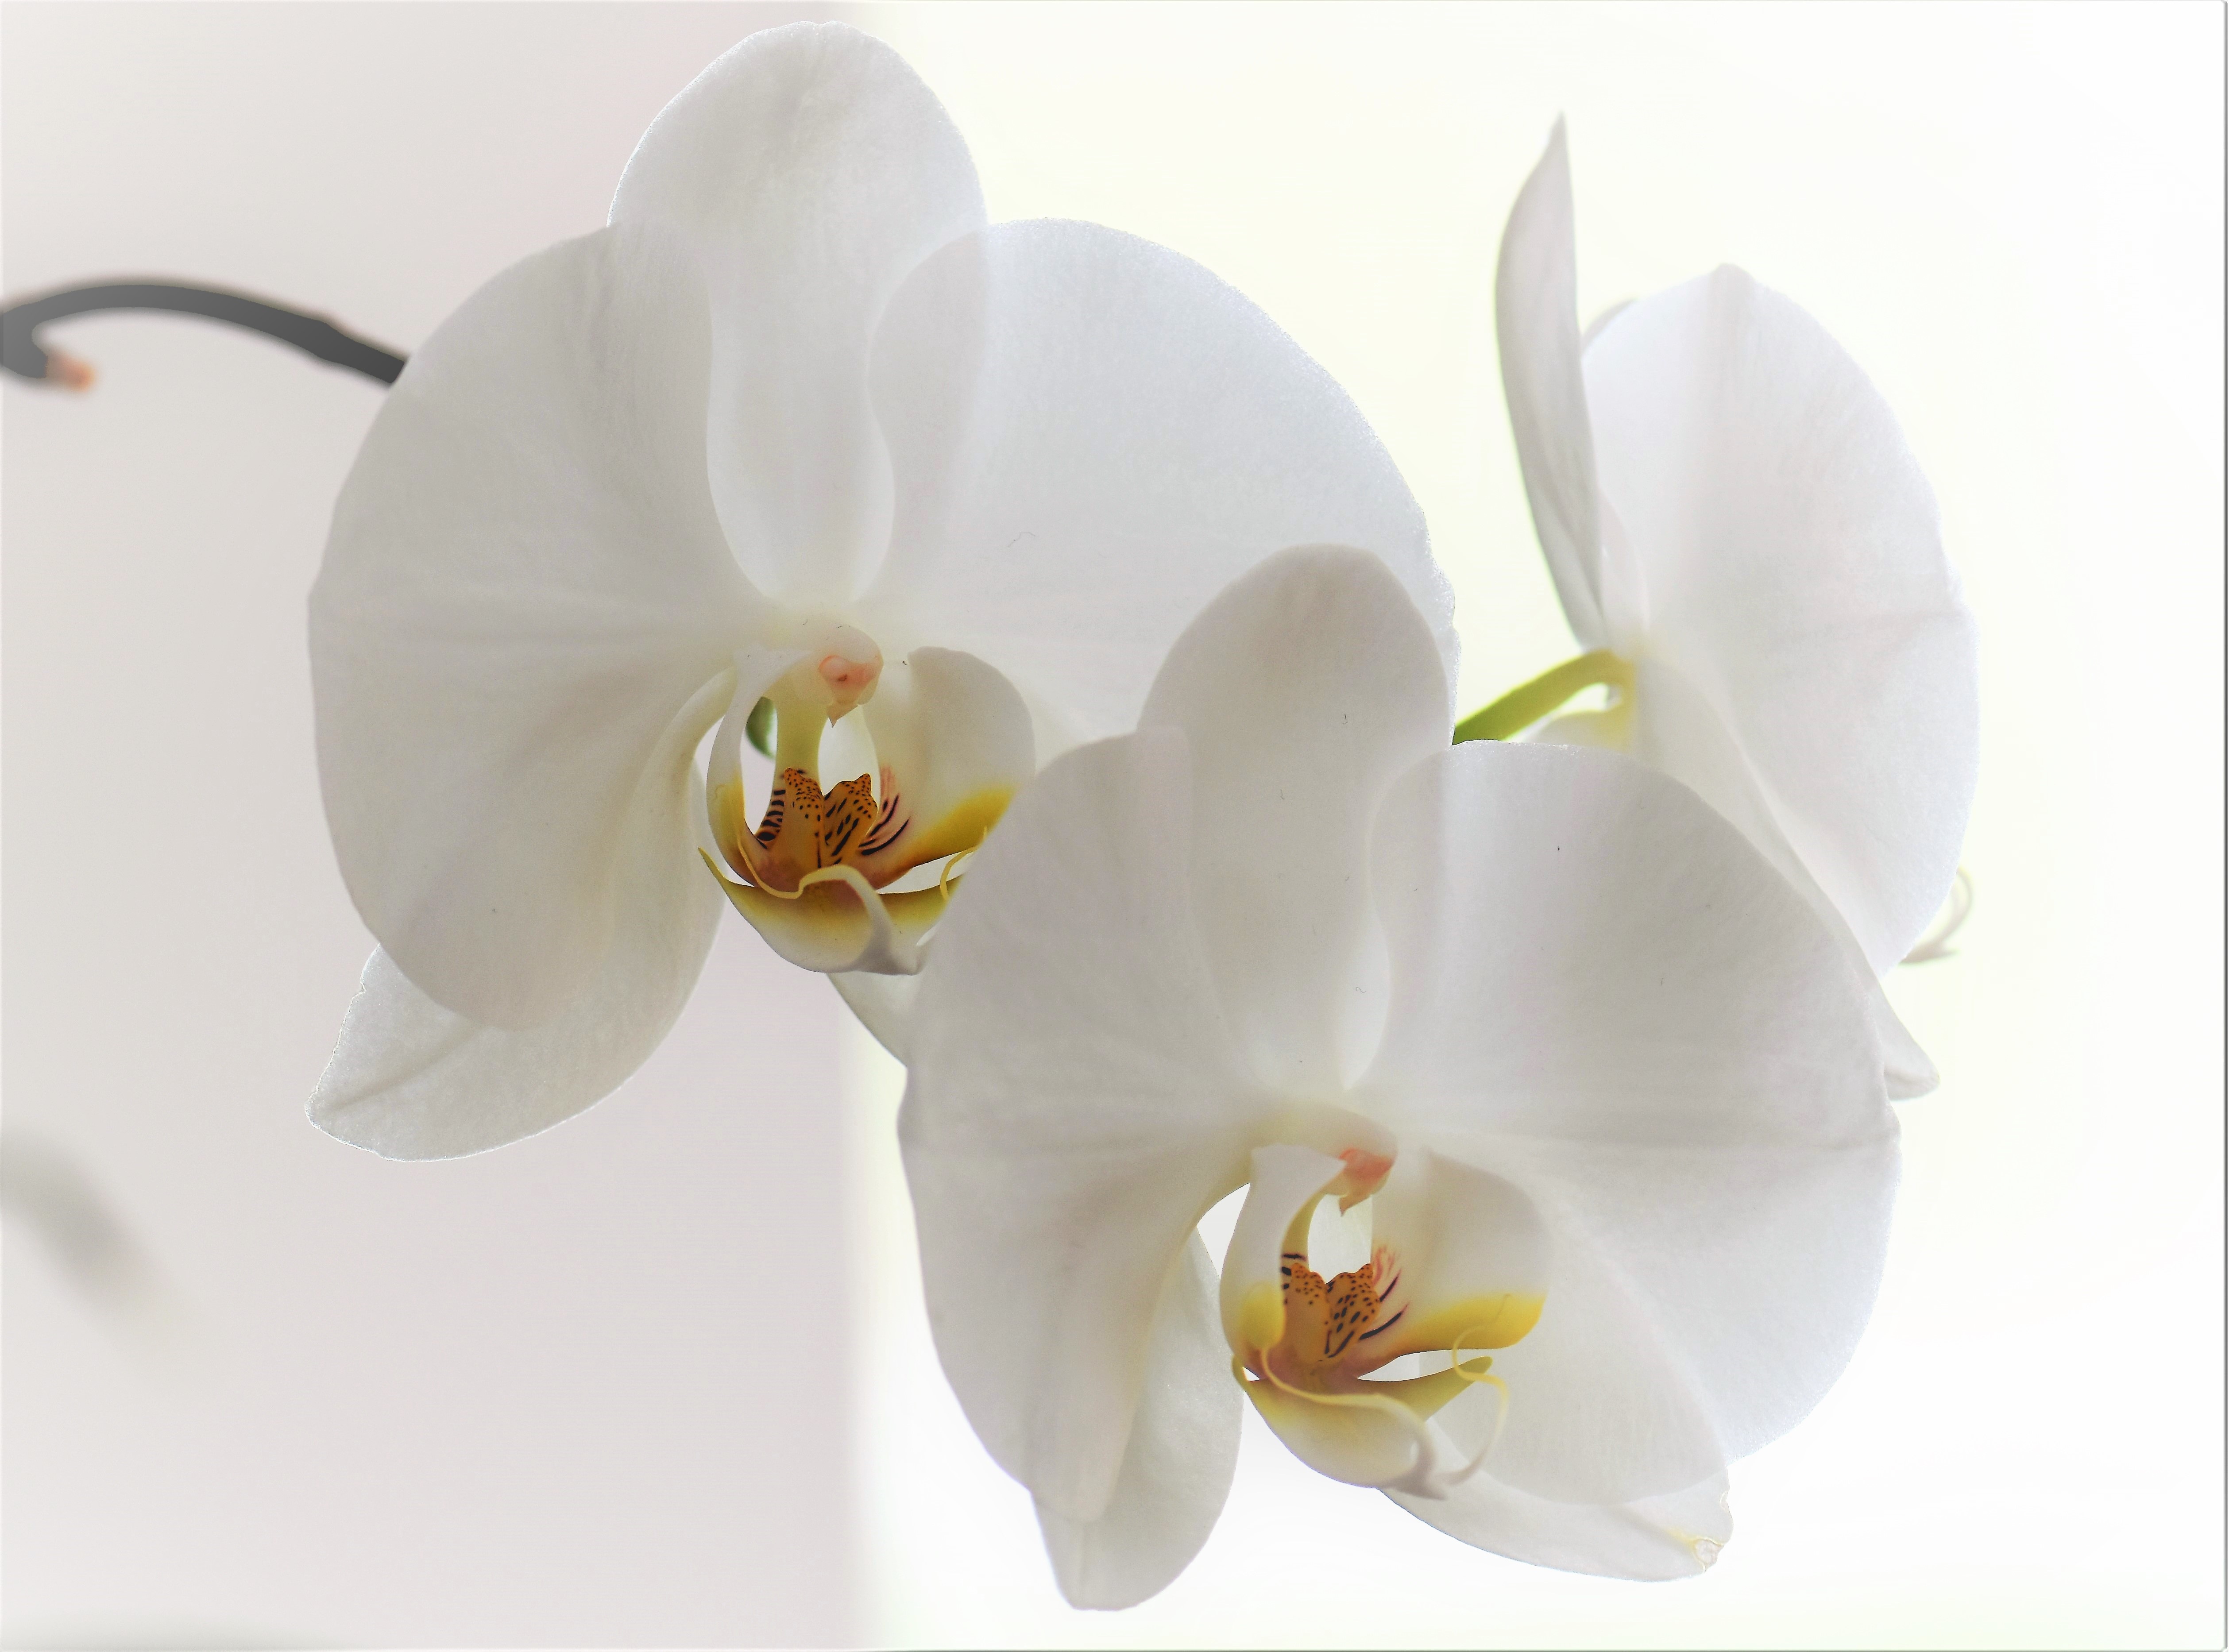
nature, blossom, plant, white, flower, petal, bloom, close, potted plant, orchid, houseplant, beautiful, ornamental plant, flowering plant, white yellow, white orchid, cattleya, orchid greenhouse, land plant, moth orchid, cattleya labiata